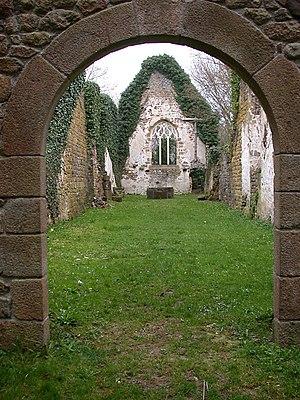
Saint-Aubert-sur-Orne (Orne)
Saint-Aubert-sur-Orne est une ancienne commune française, située dans le département de l'Orne en région Normandie, devenue le 1ᵉʳ janvier 2016 une commune déléguée au sein de la commune nouvelle de Putanges-le-Lac.
Cet article recense les monuments historiques de l'Orne, en France.
Le Vieux Saint-Aubert est un site du XIIᵉ - XIVᵉ siècle situé dans l'ancienne commune de Saint-Aubert-sur-Orne, commune de Putanges-le-Lac, en France.